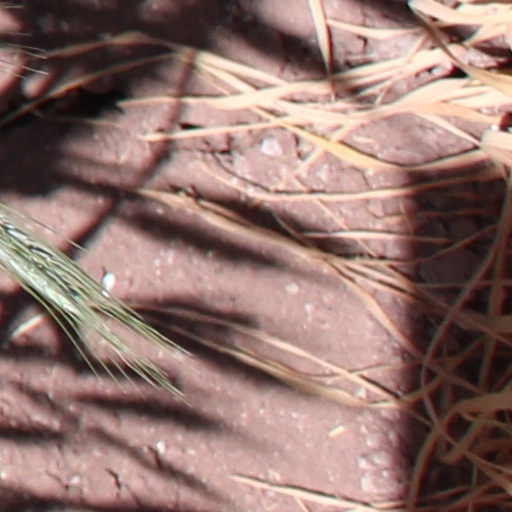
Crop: wheat